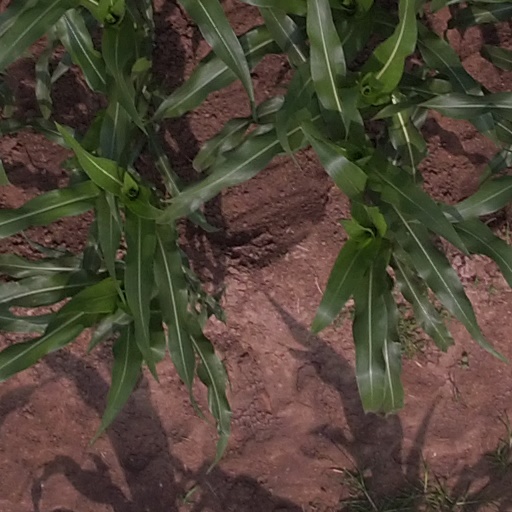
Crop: maize; corn